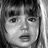
Emotion: sad